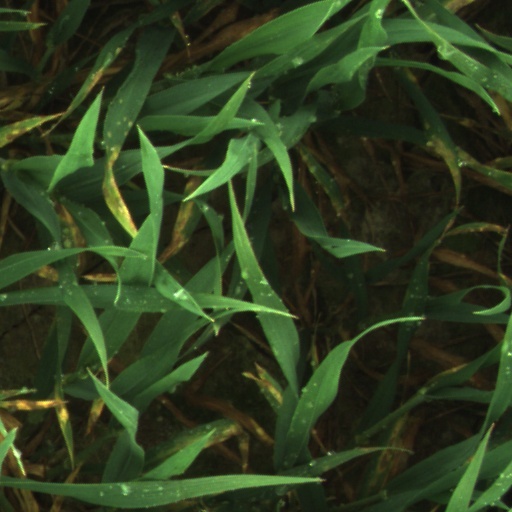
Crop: wheat